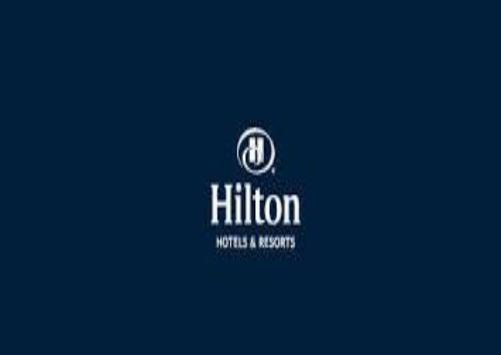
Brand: Hilton Worldwide-1
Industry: Others